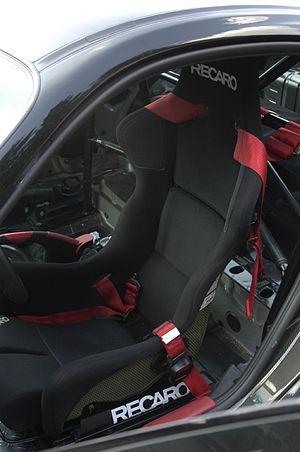
Le siège de véhicule est, comme la selle pour le vélo, l’élément indispensable dans tout véhicule pour d’une part permettre au conducteur de se positionner correctement dans son véhicule et d’autre part assurer le confort des passagers éventuels.
RECARO GmbH & Co. KG, ou plus simplement « Recaro », est une société allemande basée à Kirchheim unter Teck dans les environs de Stuttgart. La société est connue pour ses sièges baquets, souvent utilisés dans des voitures de sport et en compétition automobile.